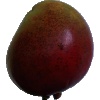
Label: red_mango